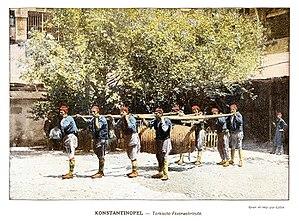
Pompiers fin XIXème siècle à Constantinople
Un pompier est une personne principalement entraînée à combattre le feu, mais qui est aussi apte à offrir une gamme de secours de diverses natures. Sa mission principale est de protéger les personnes, les biens et l'environnement.